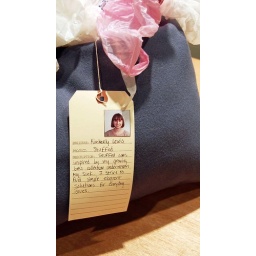
Stuffed designed by Kimberly Lewis. wool felt, irish linen and plastic bags